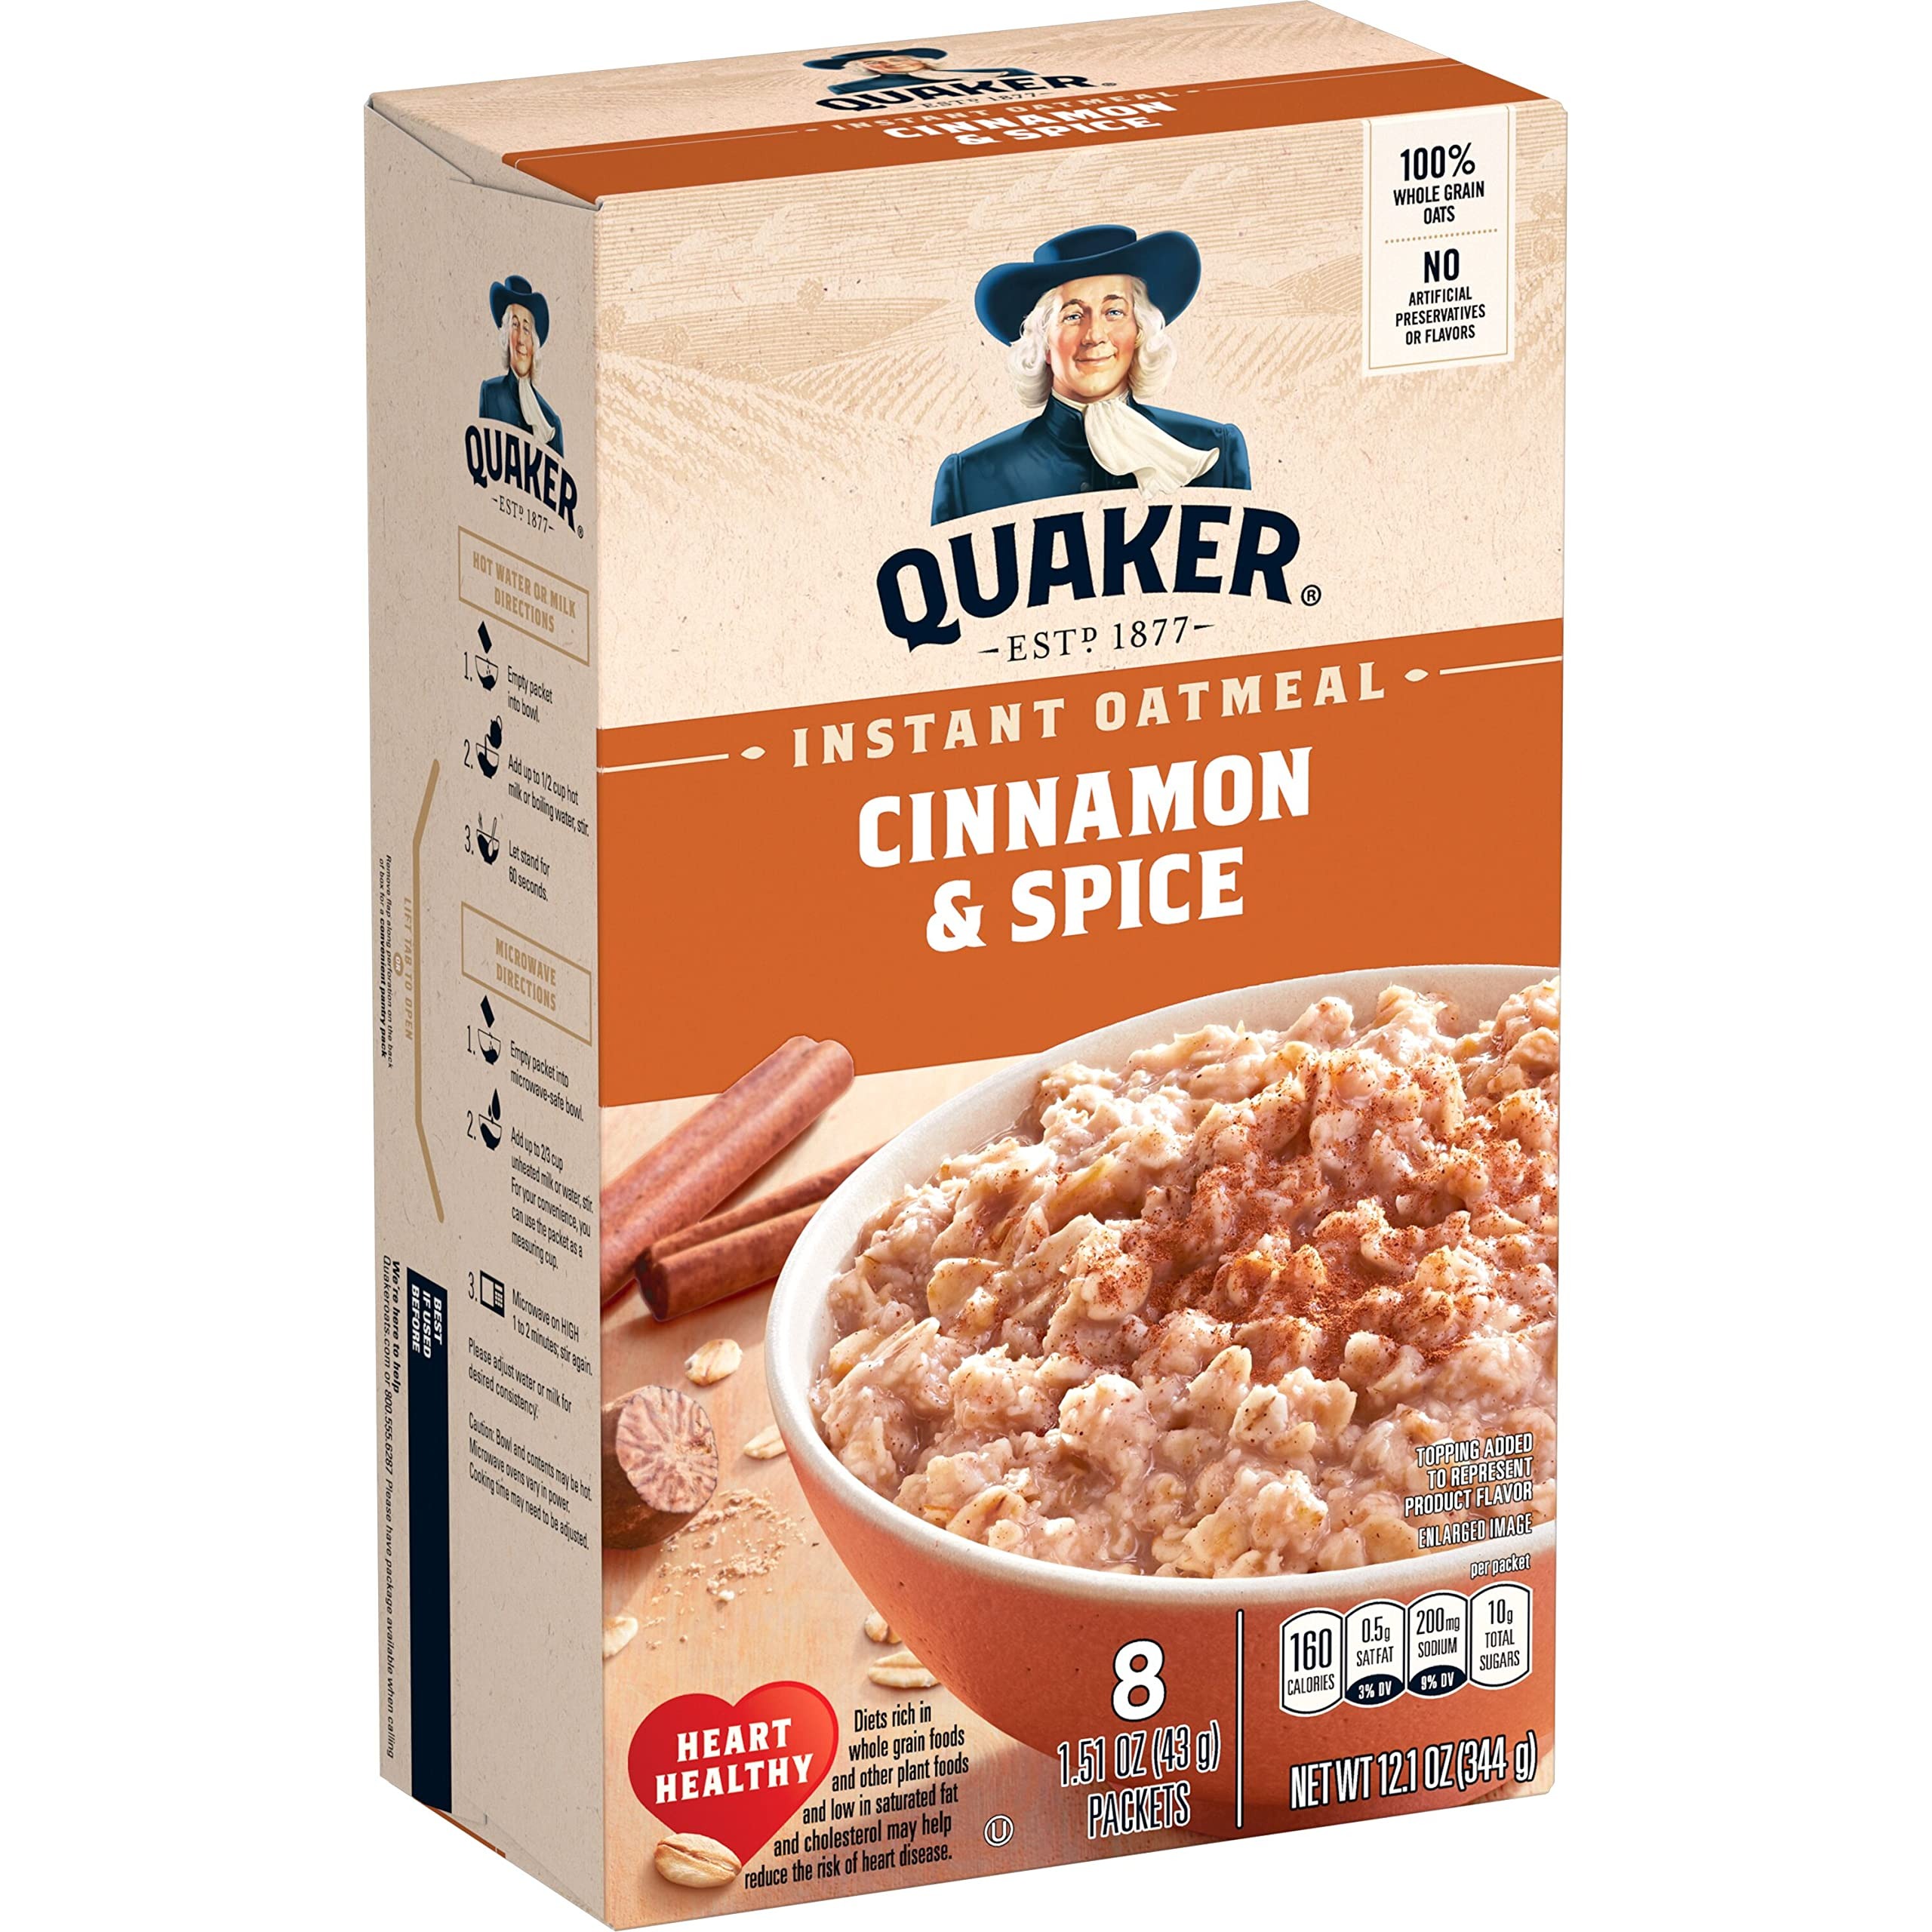
Item Name: Quaker Instant Oatmeal, Cinnamon & Spice, 1.51oz Packets (8 Pack)
Bullet Point 1: Includes 8 (1.51oz) packets of Quaker Instant Oatmeal, Cinnamon & Spice flavor
Bullet Point 2: Made with Heart Healthy 100% Whole Grain Quaker Oats* *Diets rich in whole grain foods and other plant foods and low in saturated fat and cholesterol may help reduce the risk of heart disease
Bullet Point 3: Good source of fiber, no artificial preservatives or sweeteners, no added colors, no artificial flavors
Bullet Point 4: Imagine the soothing combination of Quaker Oats, cinnamon and spice. Now imagine being able to enjoy this tantalizing trio in just 90 seconds at any time of the day.
Bullet Point 5: See where your day leads when you start out right with a bowl of Quaker Oats.
Value: 12.08
Unit: Ounce

Price: 3.41